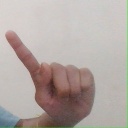
अक्षर: ए